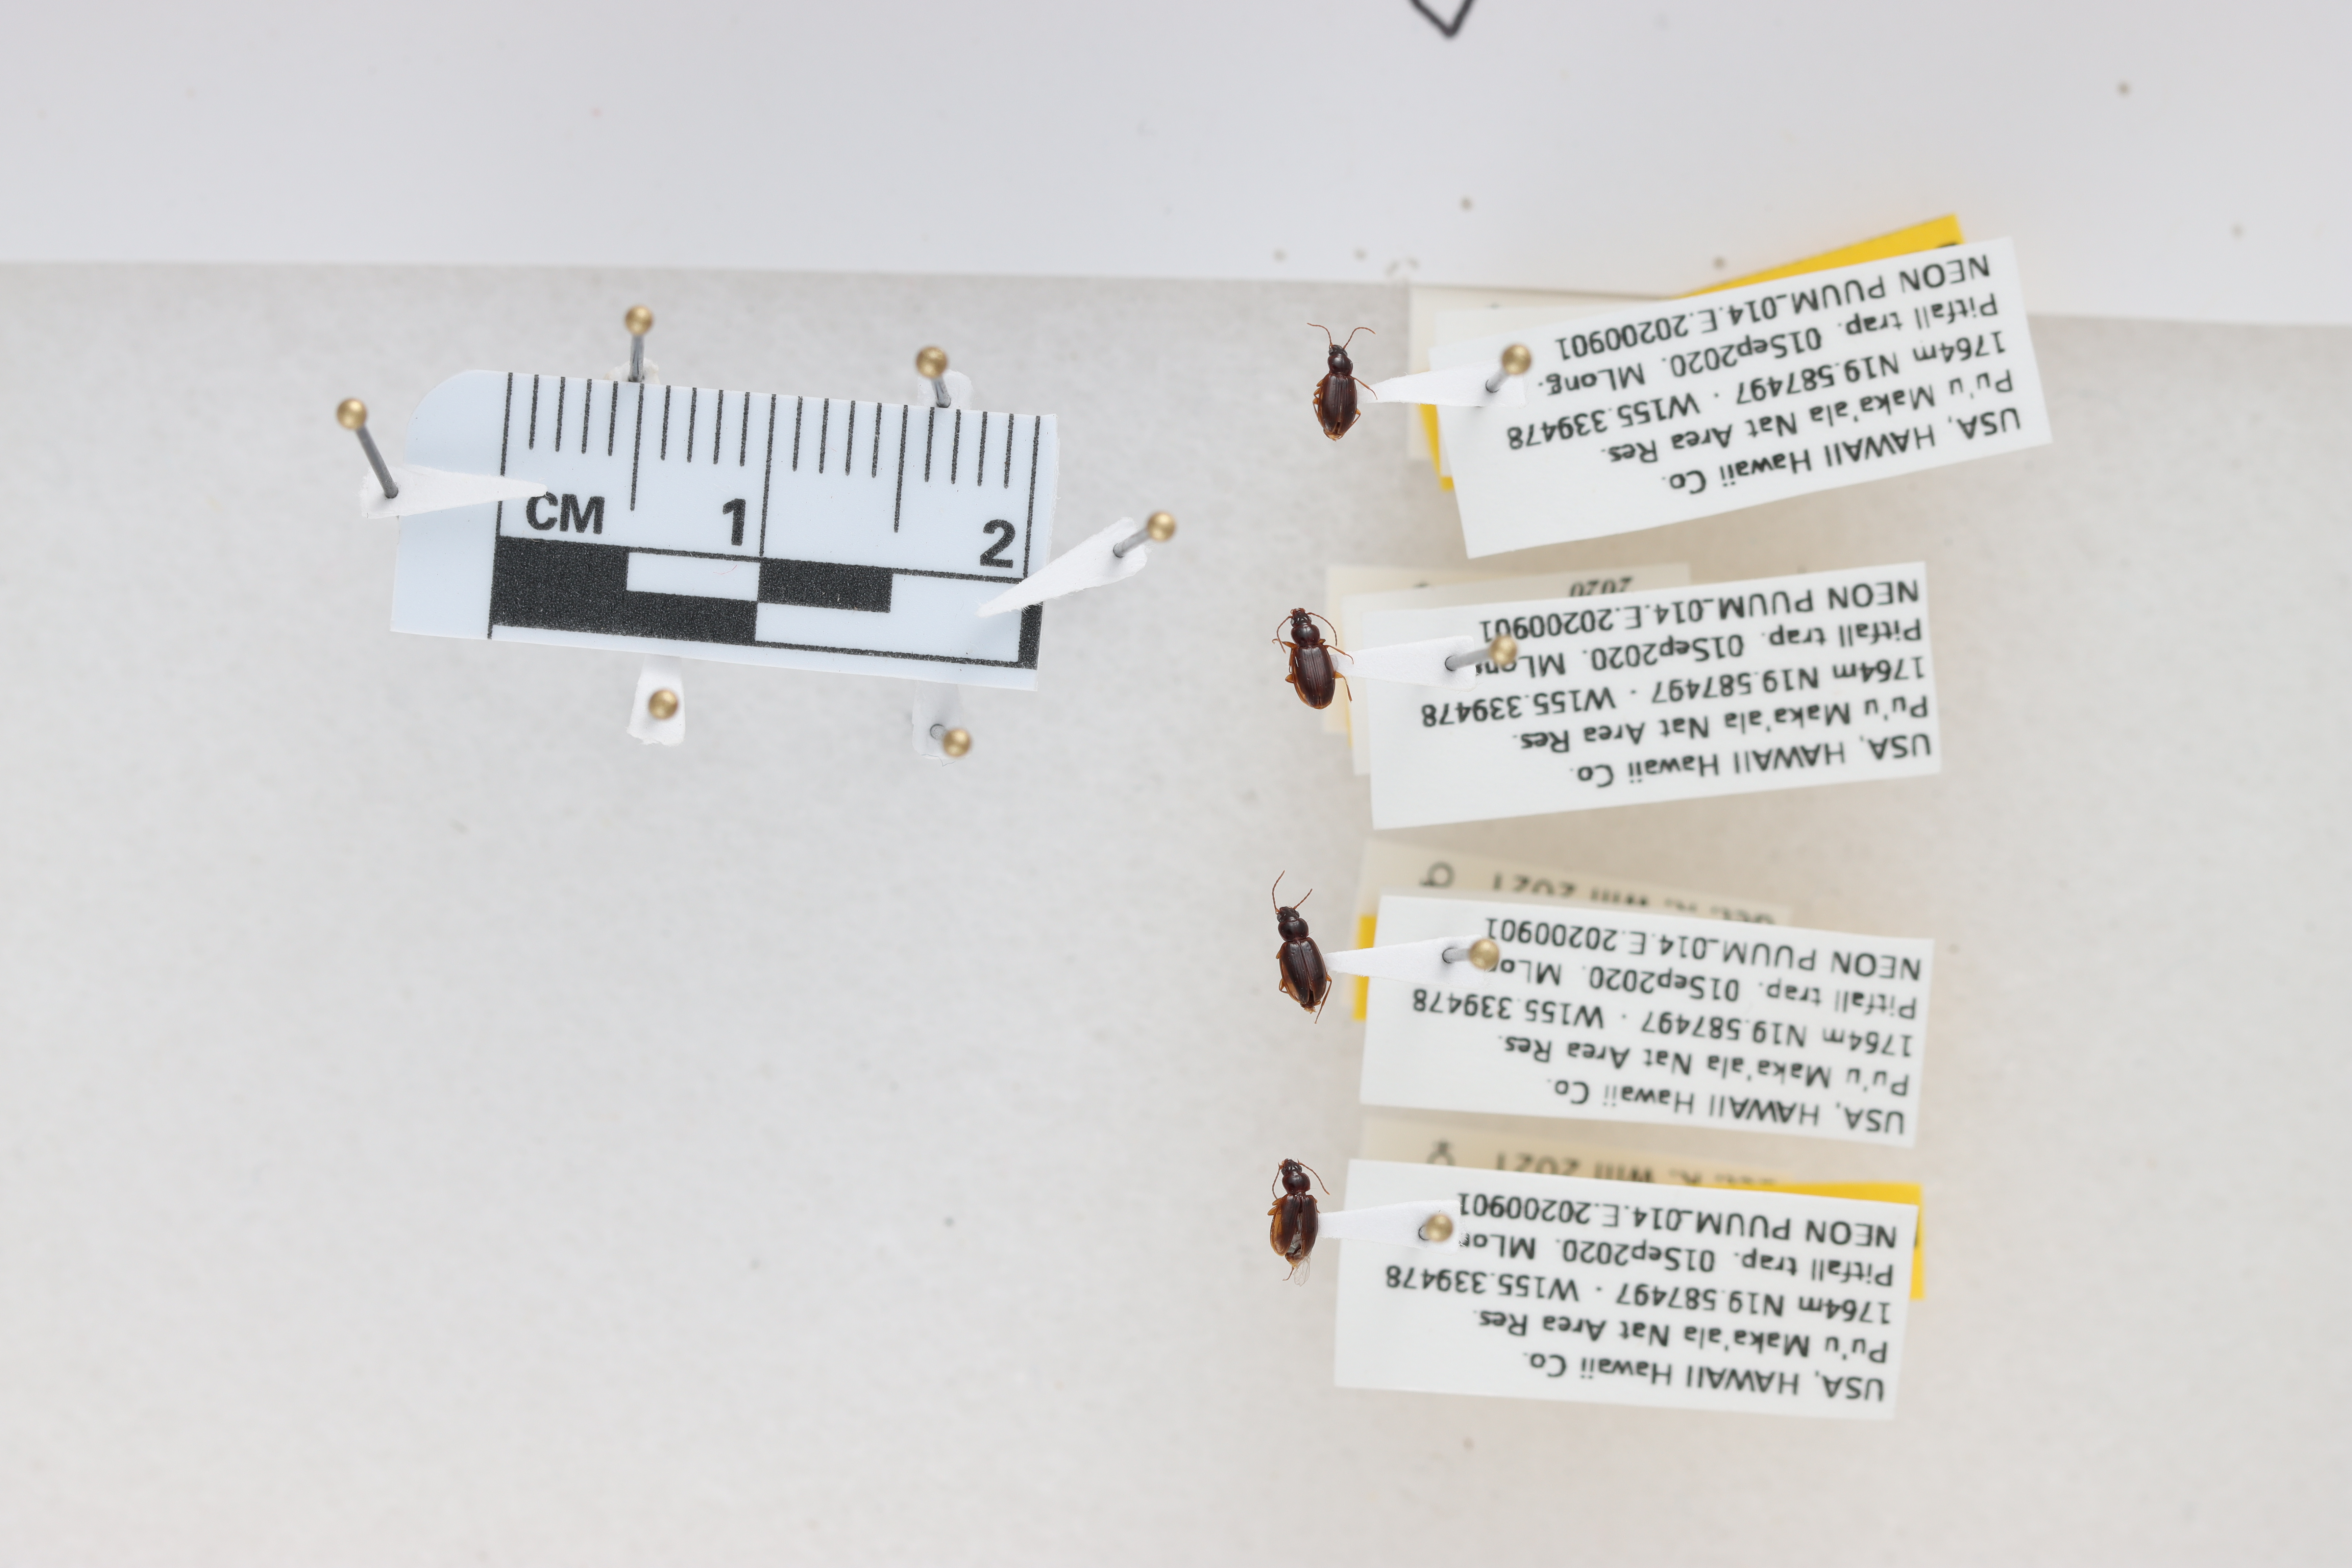
Beetle 1 — elytra length: 0.223 cm, elytra max width: 0.139 cm, basal pronotum width: 0.069 cm

Beetle 2 — elytra length: 0.231 cm, elytra max width: 0.155 cm, basal pronotum width: 0.086 cm

Beetle 3 — elytra length: 0.242 cm, elytra max width: 0.161 cm, basal pronotum width: 0.088 cm

Beetle 4 — elytra length: 0.232 cm, elytra max width: 0.145 cm, basal pronotum width: 0.081 cm